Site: brandenburg
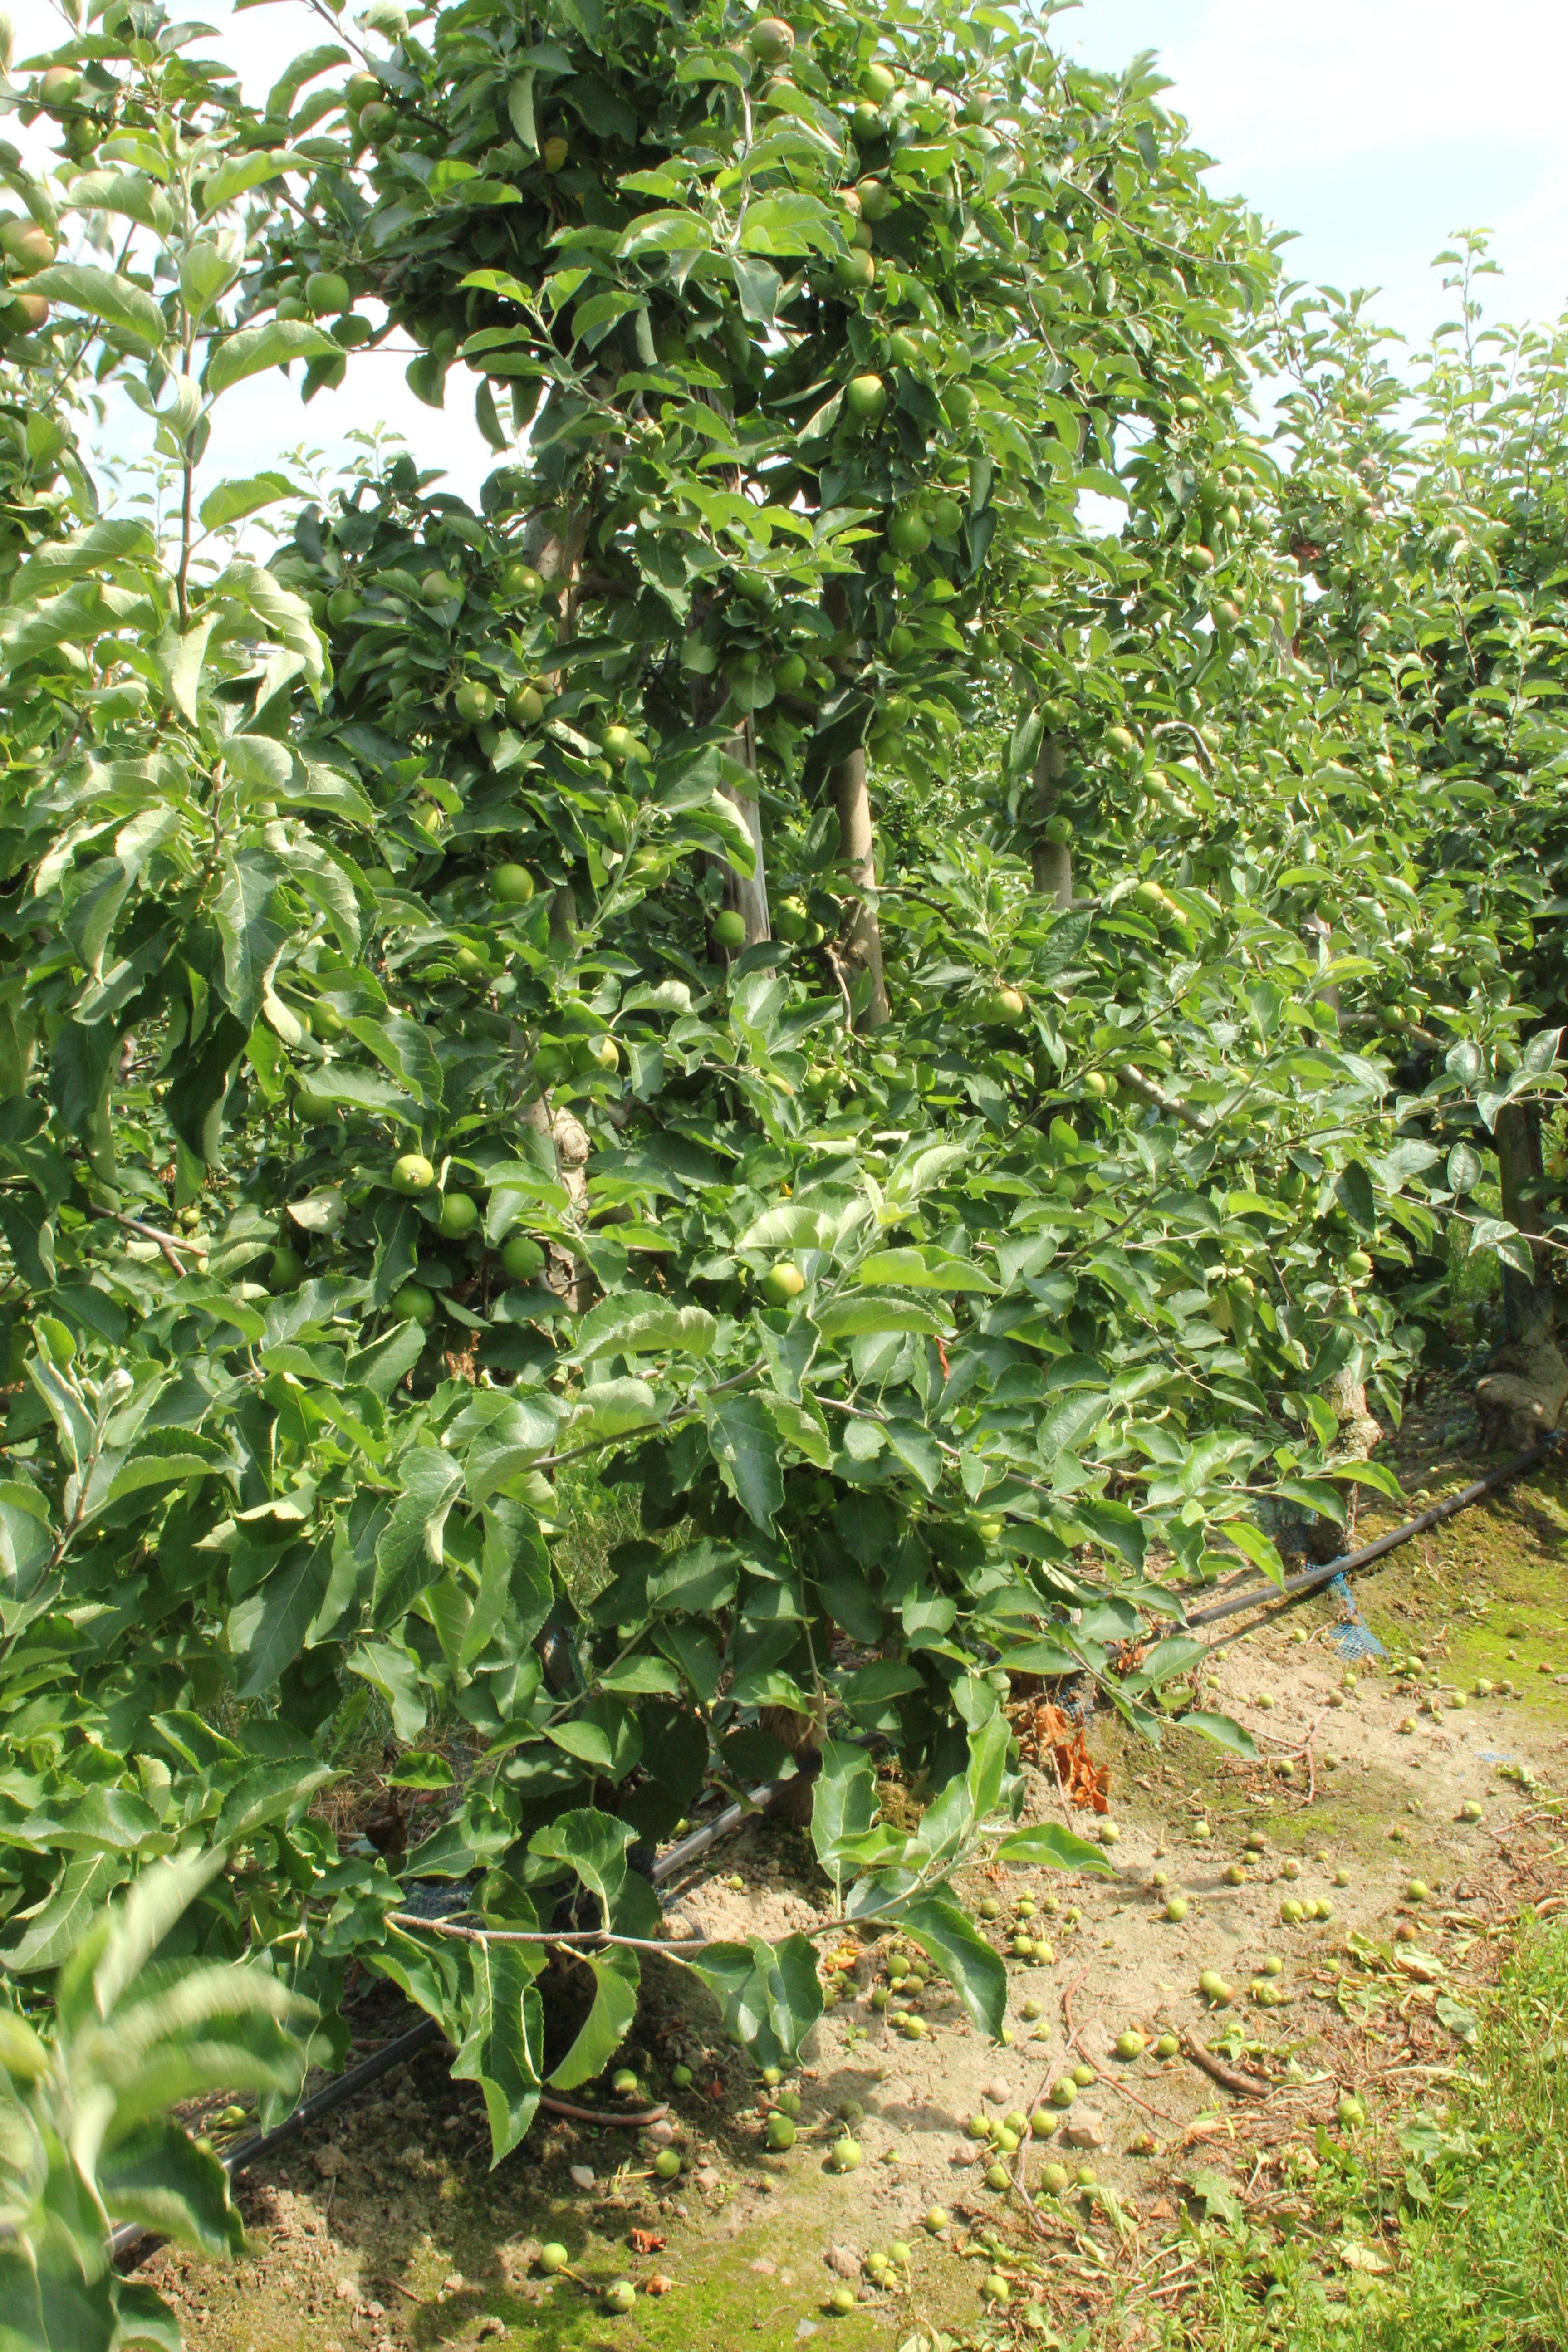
Growth stage (BBCH 74): Development of fruit